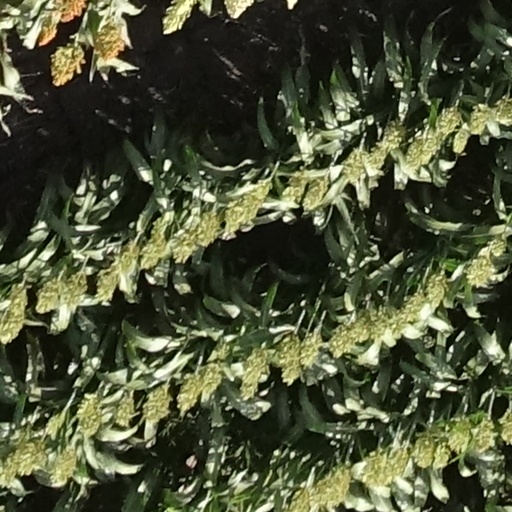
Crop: sorghum